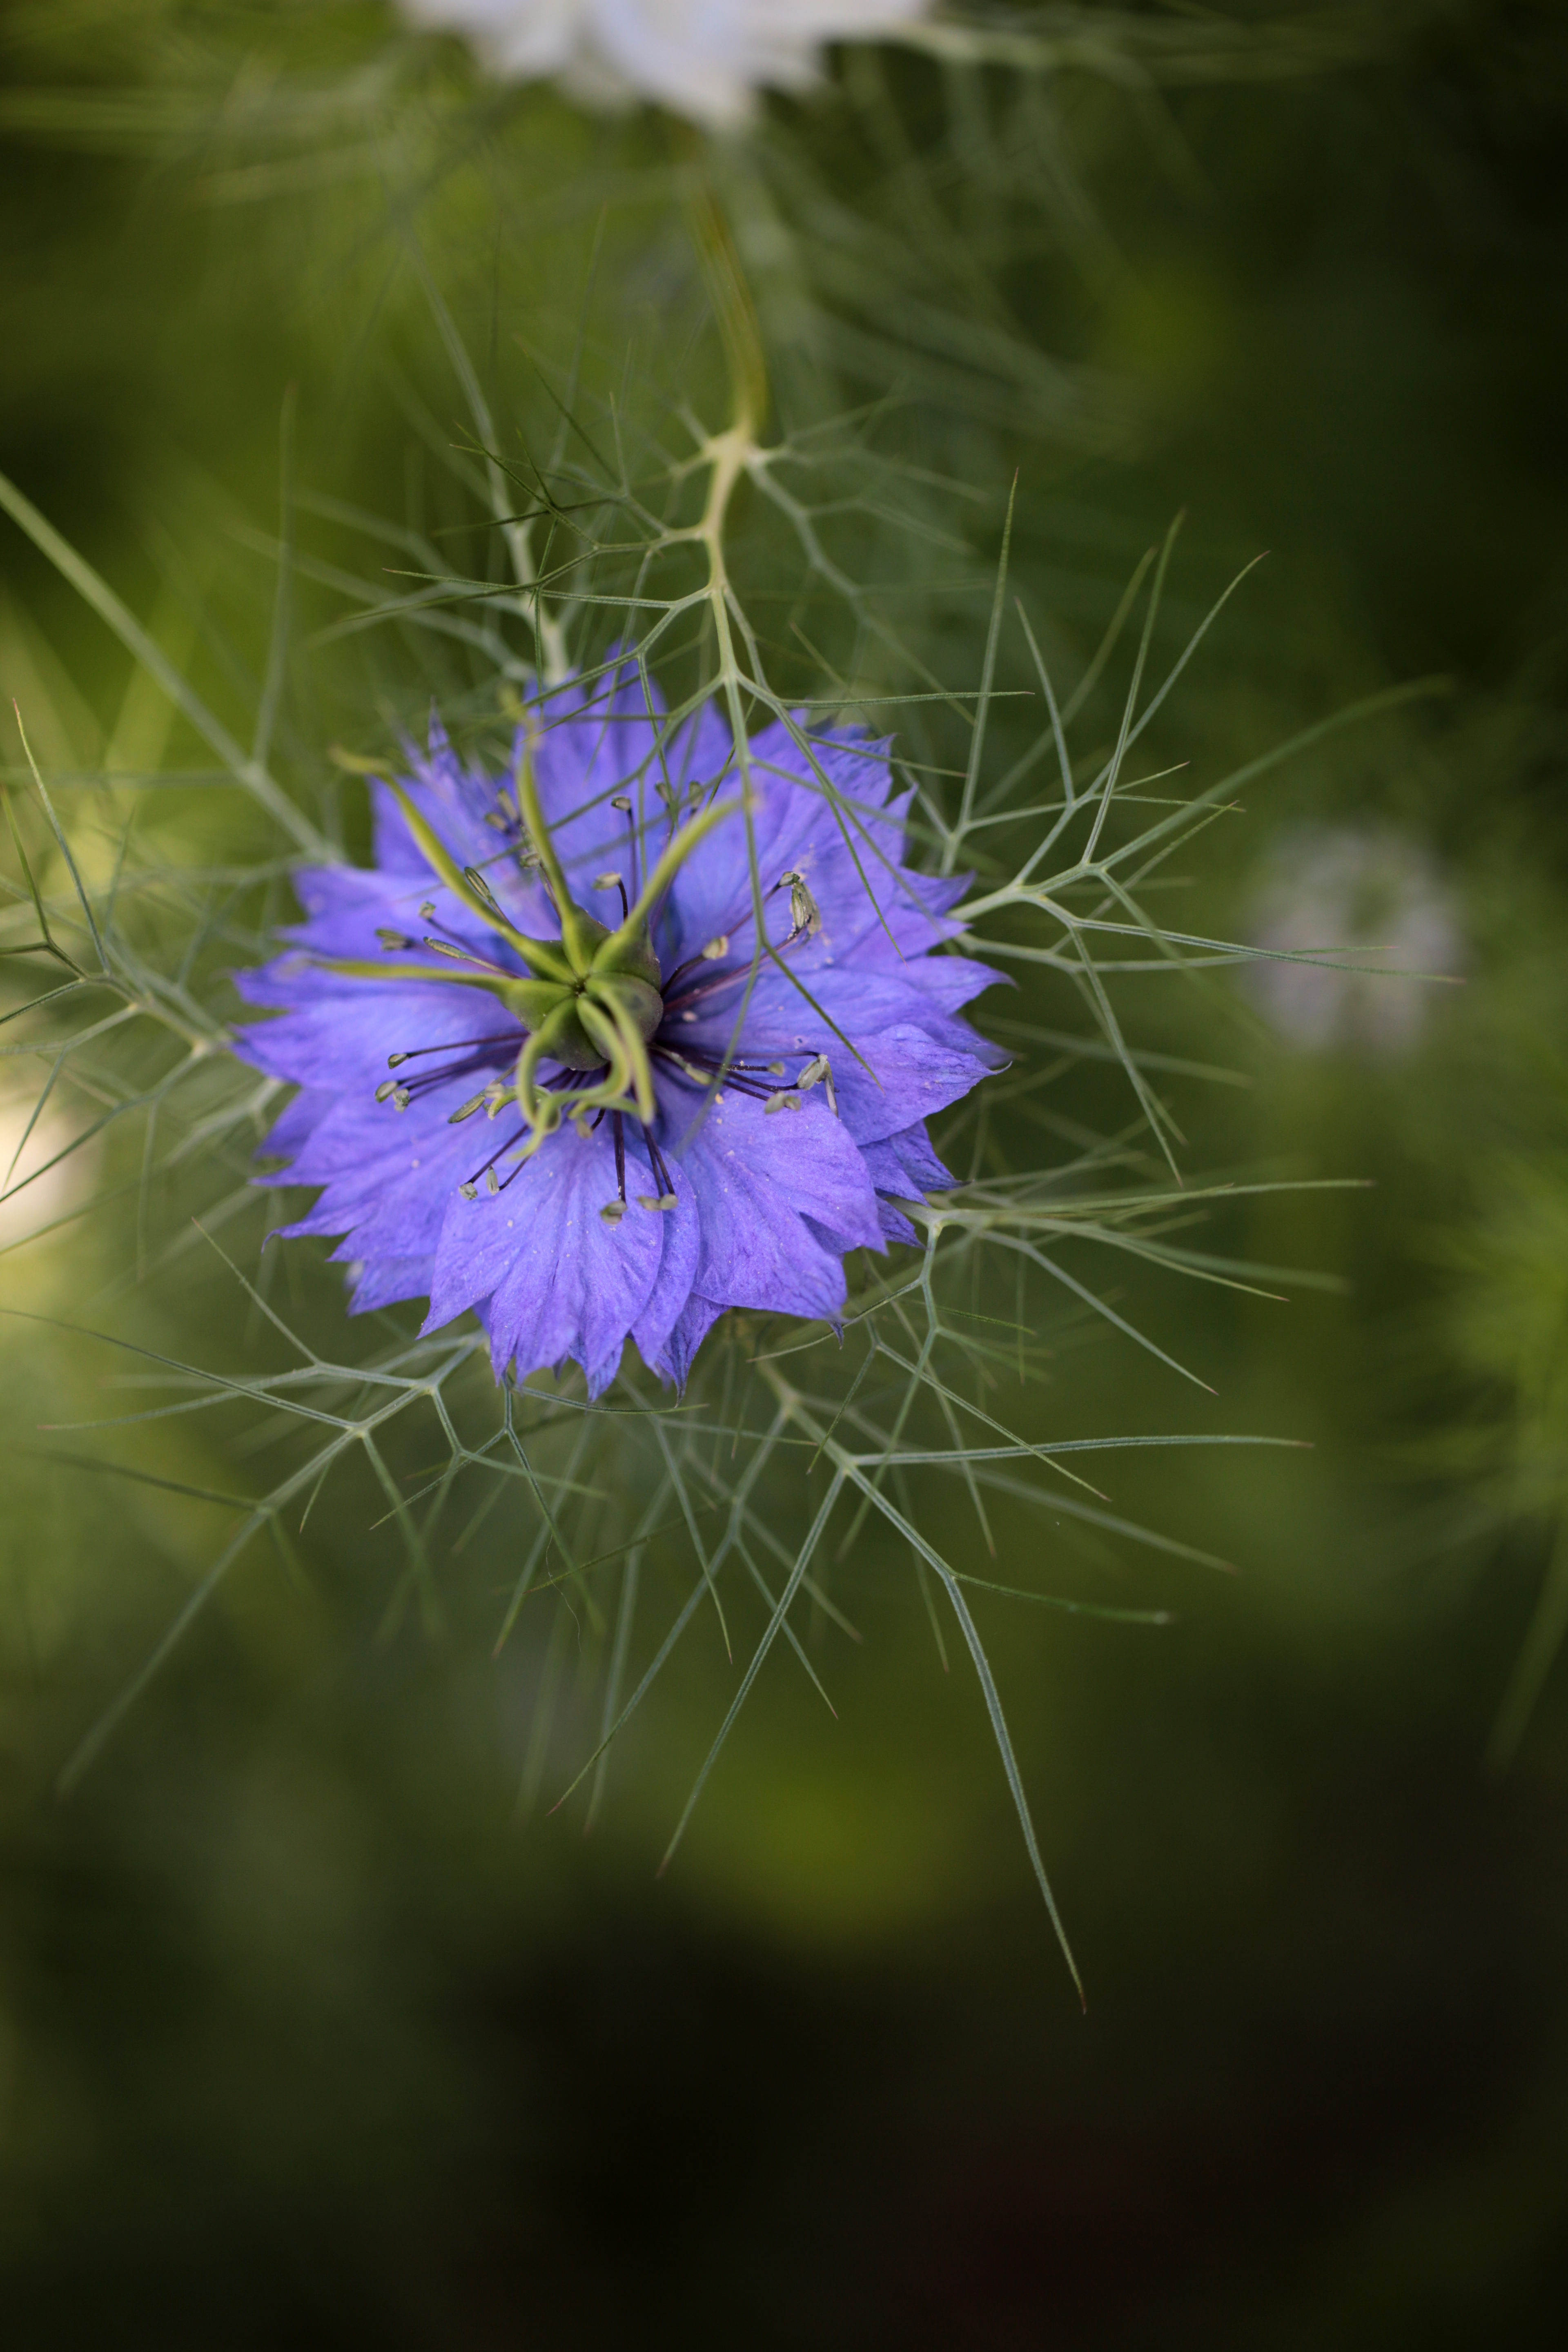
nature, grass, plant, field, photography, meadow, dandelion, flower, france, europe, botany, flora, wildflower, close up, plante, mditerrane, hrault, botanique, languedoc, renonculaces, macro photography, flowering plant, daisy family, plant stem, land plant